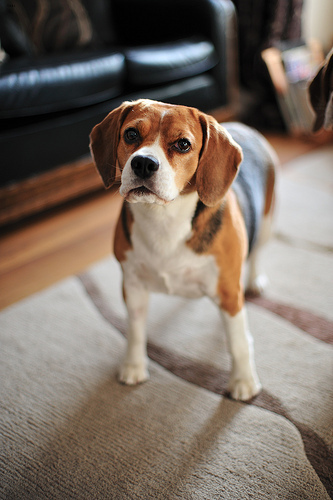
Animal: dog
Breed: beagle